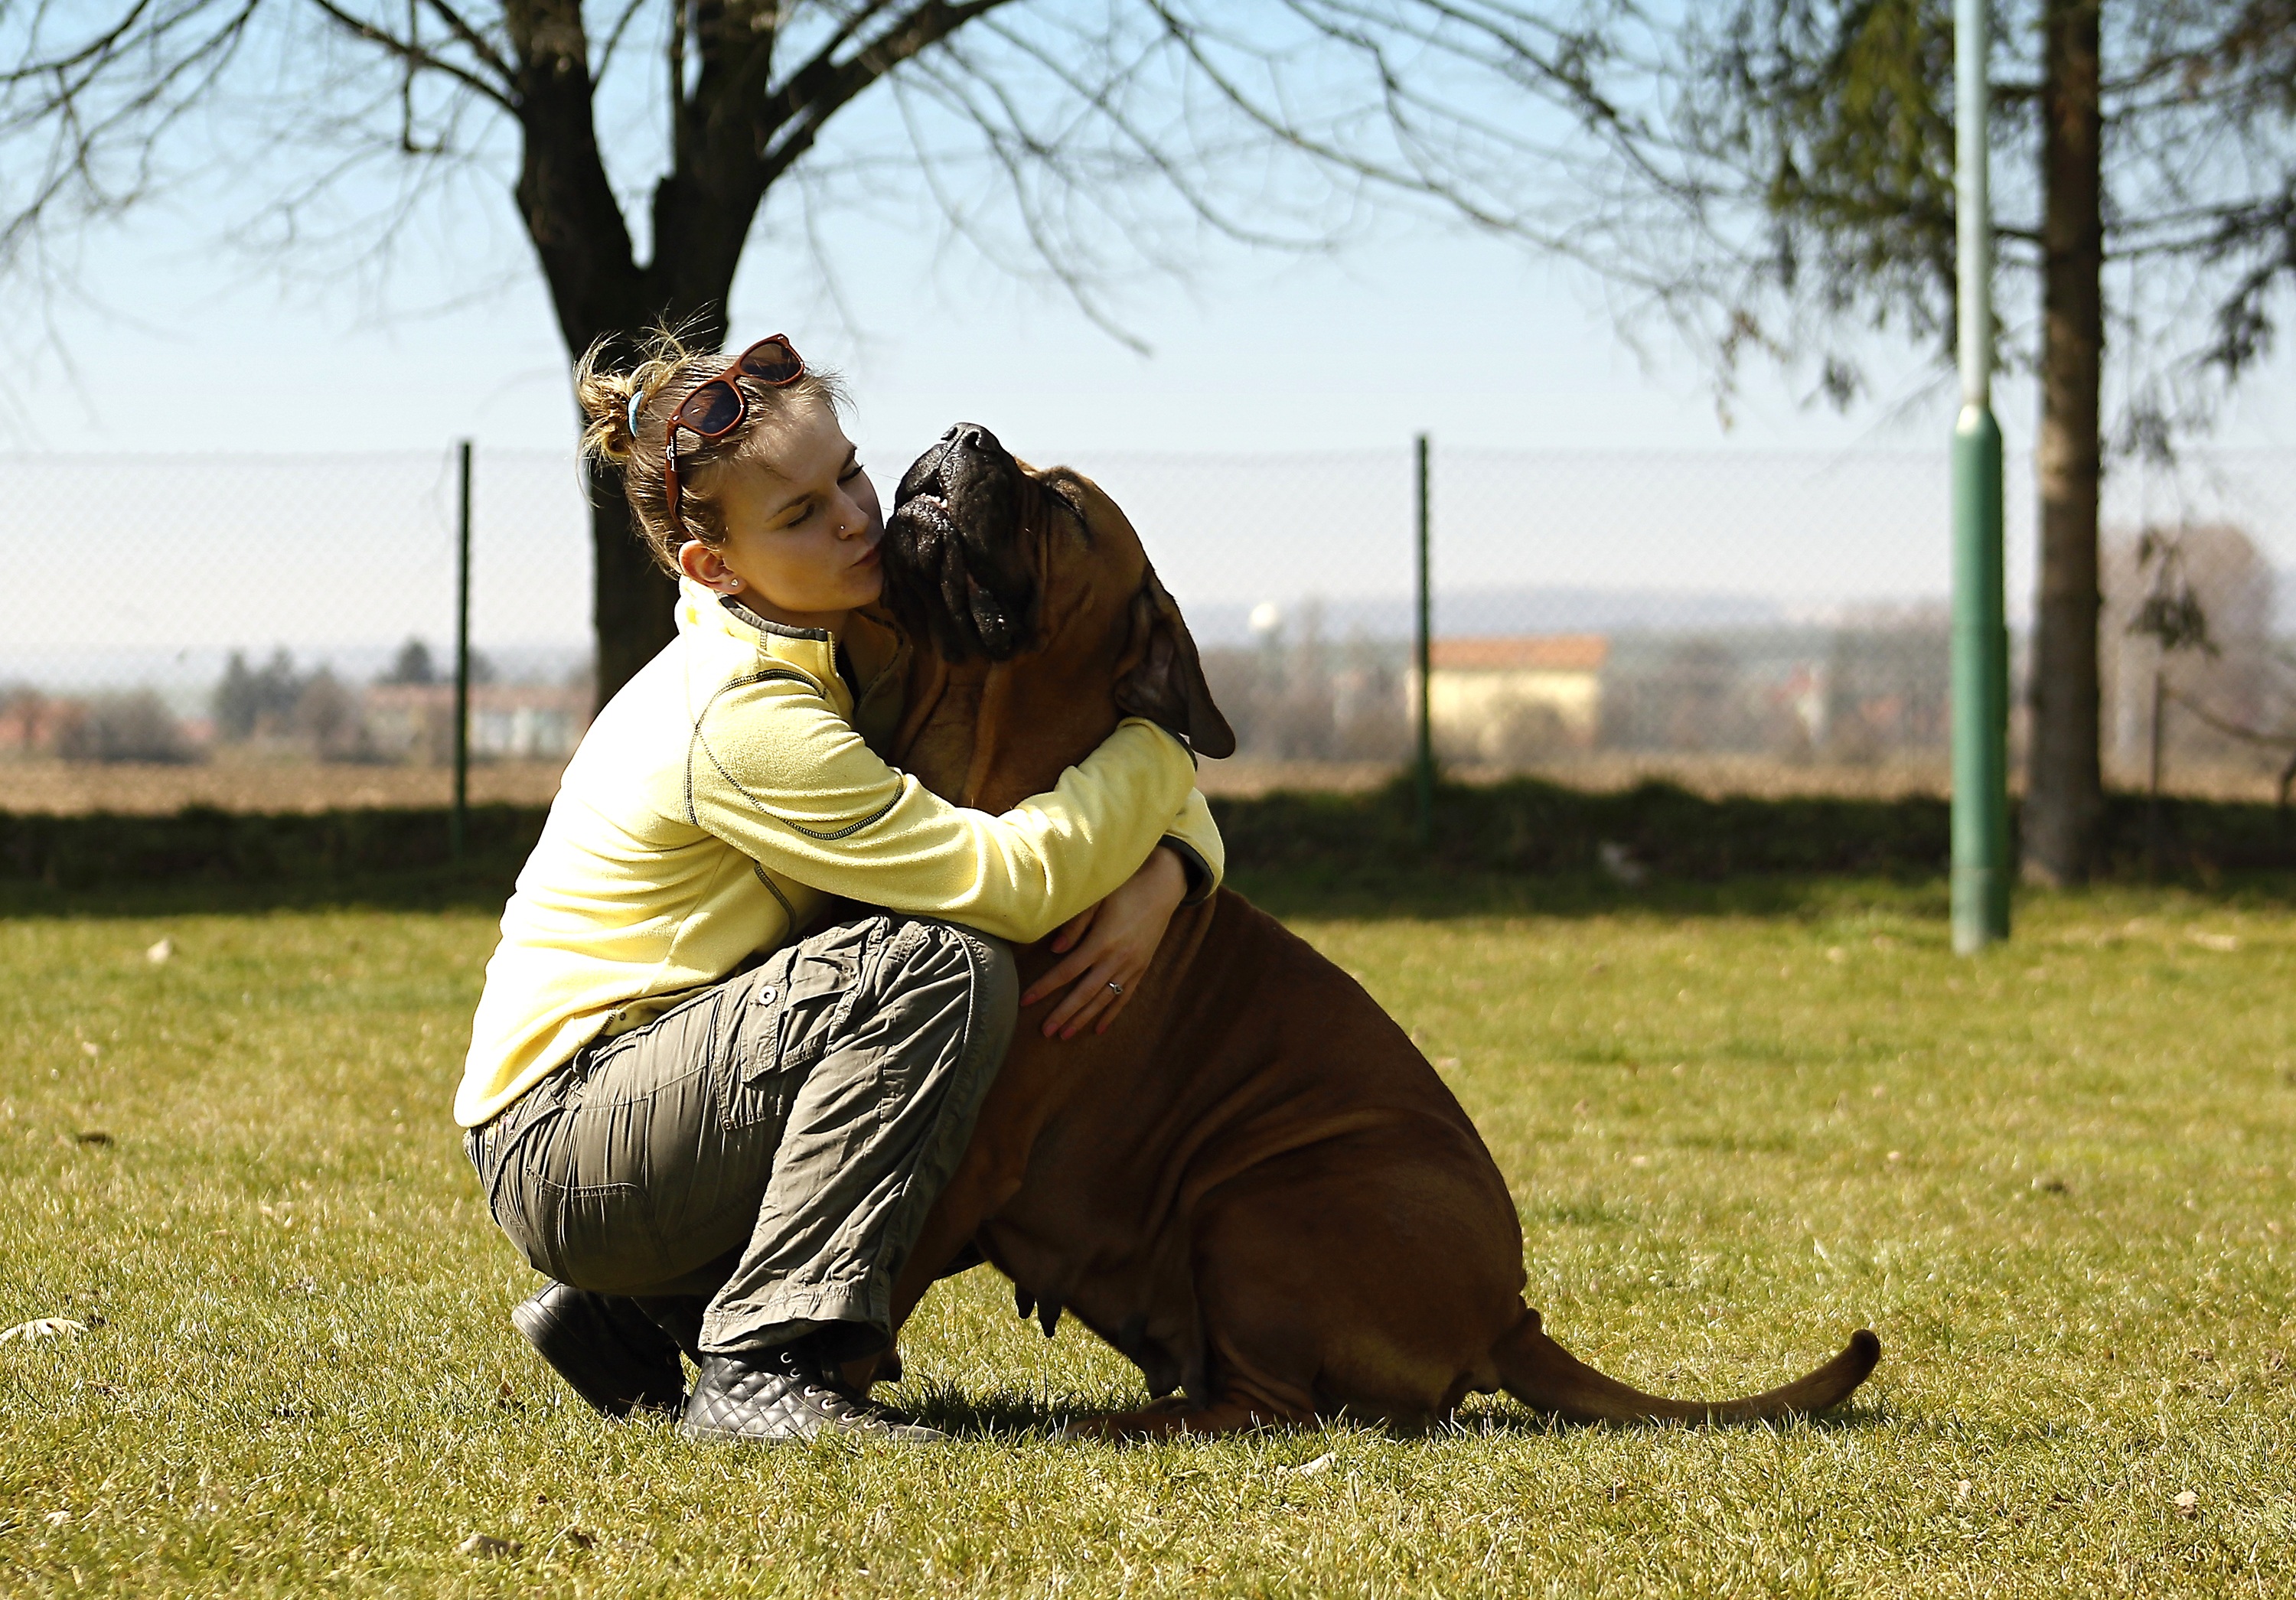
person, people, girl, woman, white, puppy, dog, animal, cute, summer, love, pet, young, friendship, teenager, one, french, background, happiness, bordeaux, beauty, beautiful, large, rare, economy, pleasure, interaction, mastiffs, mastiff, the female